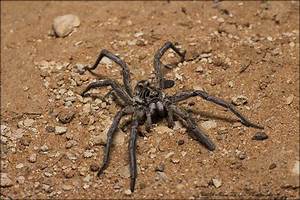
Label: ragno